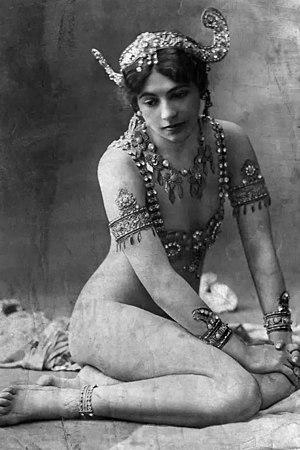
Margaretha Geertruida Zelle dite Grietje Zelle, connue sous le nom de Mata Hari, est une danseuse et courtisane néerlandaise, née le 7 août 1876 à Leeuwarden et morte le 15 octobre 1917 à Vincennes. Elle fut fusillée pour espionnage pendant la Première Guerre mondiale, mais était innocente du crime dont on l'accusait. En effet, elle a été trahie par l'Armée française, qui avait besoin d'un bouc émissaire.